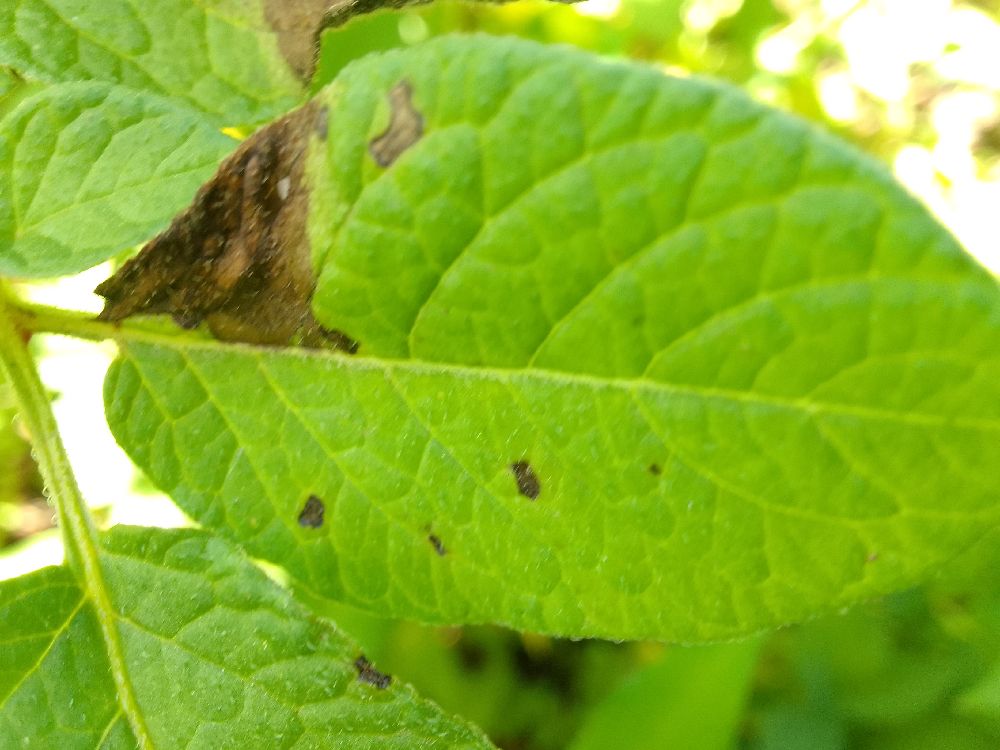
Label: Late blight